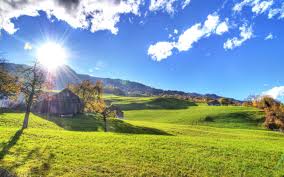
Weather: sun or clear